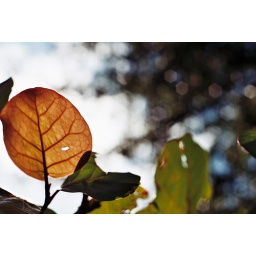
Pulled over on the side of the road because I didn't want my car to over heat. This is the result.